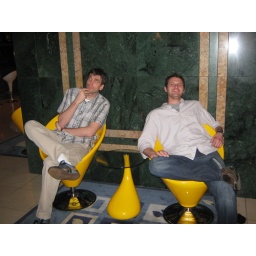
Jedd thinks I'm handsome even in goofy yellow chairs